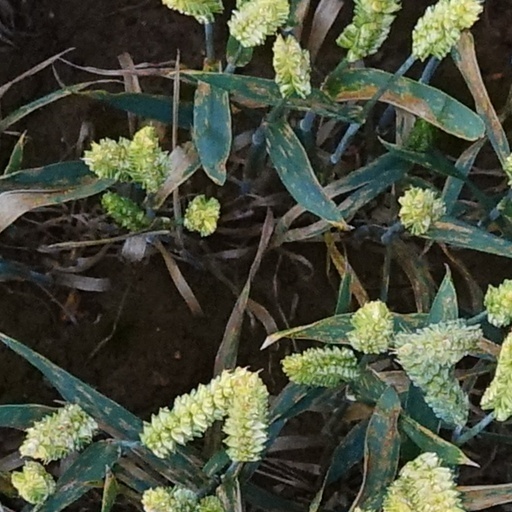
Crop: wheat